Milwaukee Brewers

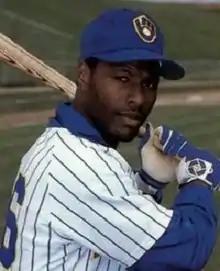
Milwaukee's home uniform design in the 1980s as worn by Mike Felder

The Brewers unveiled new uniforms for the 1978 season. The uniforms continued to use the pullover jersey/beltless pants combo, and featured pinstripes with a solid-blue collar and waistband. The road uniforms continued to be powder blue, but for the first time the city name, "Milwaukee", graced the chest in an upward slant in script form (It was the first time "Milwaukee" appeared on any MLB jersey; the Braves never displayed the city name on their road jerseys during their 13 seasons in the city).